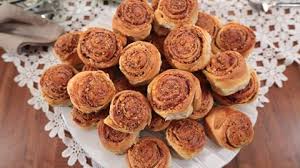
Yemek: lokum